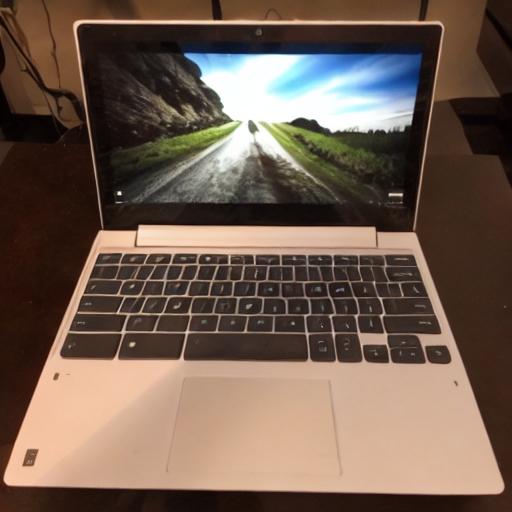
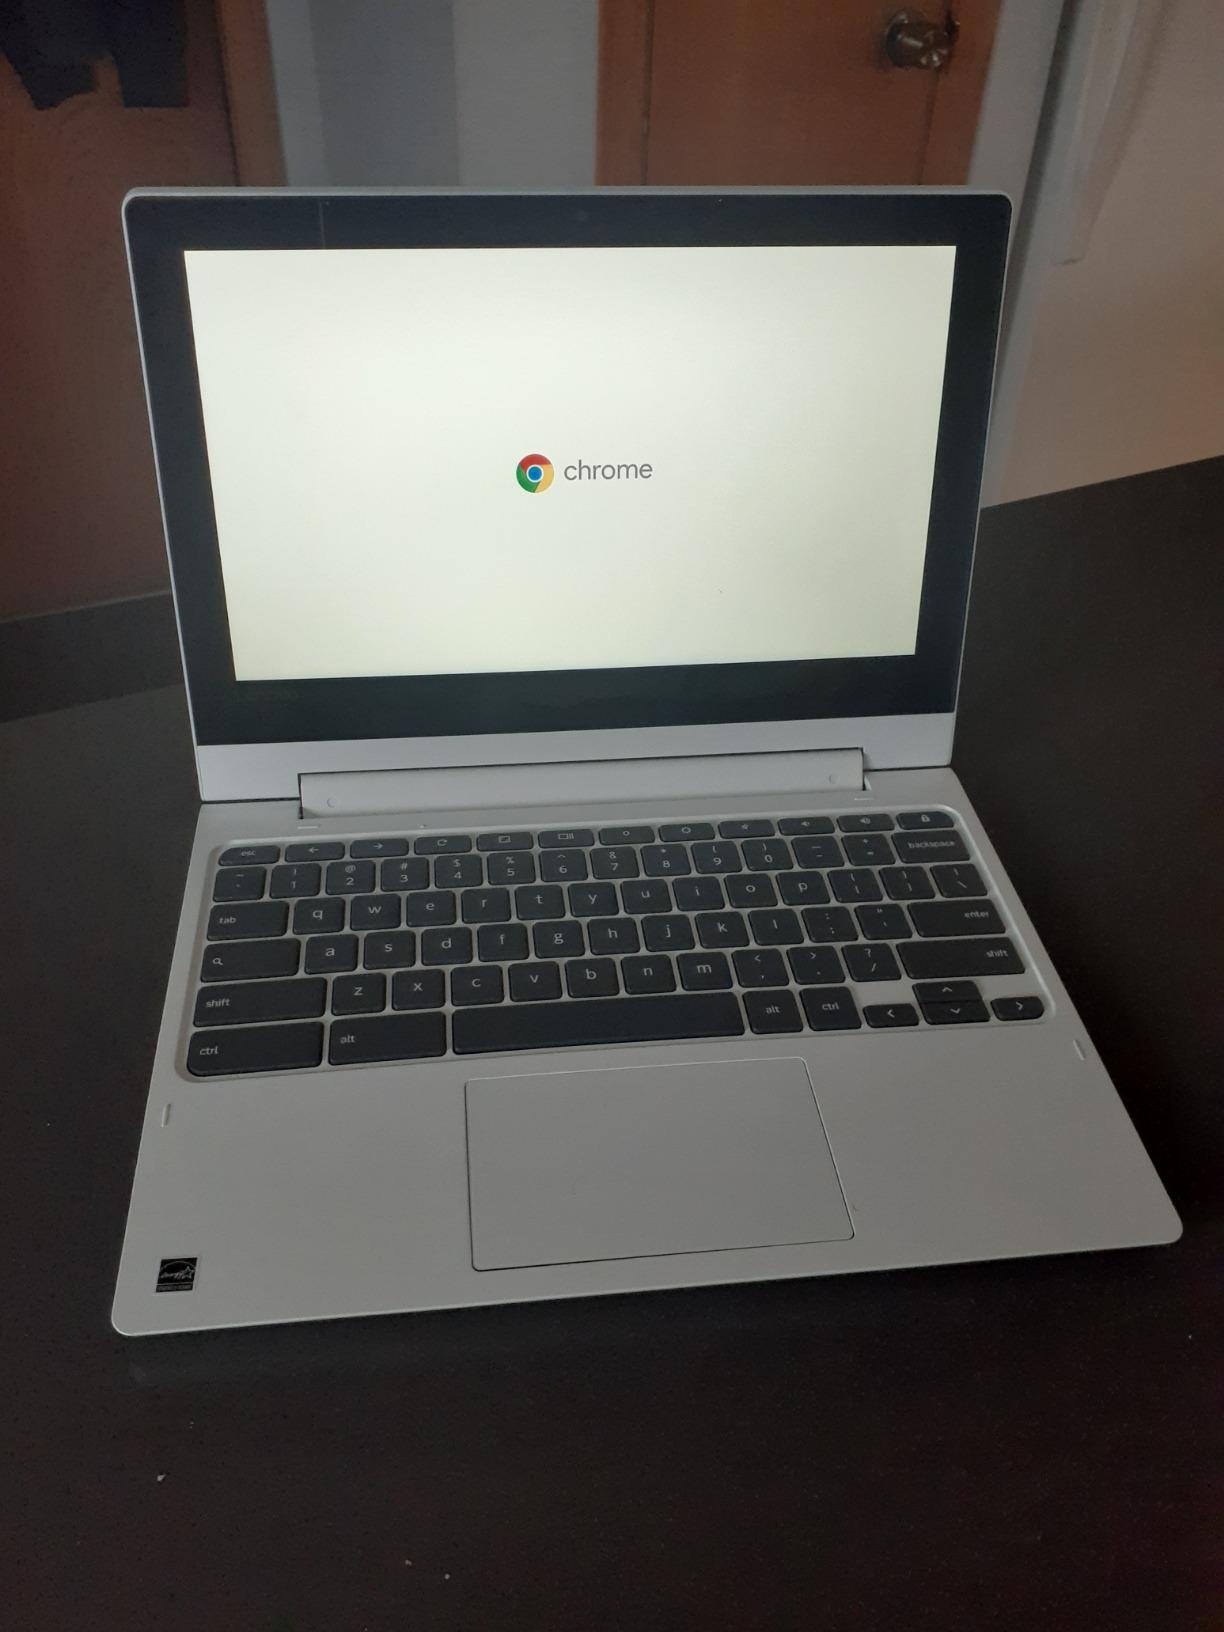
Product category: laptop
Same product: no